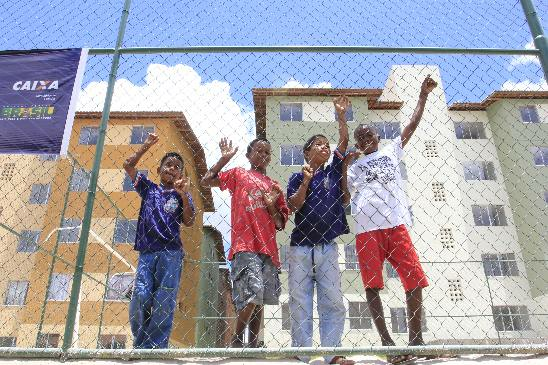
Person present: Yes